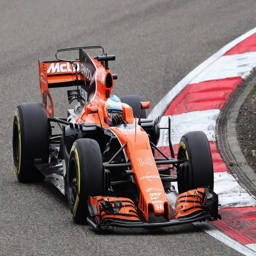
person will swap his car to race in the powered car